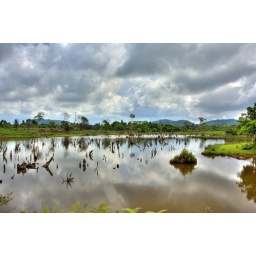
Heavy clouds over the lake